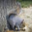
Label: squirrel